Stéphane Mangione

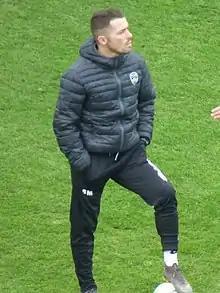
Mangione as a coach of Sochaux in 2019

Stéphane Mangione (born 25 December 1979) is a French football coach and a former player who played as a left winger. He is the caretaker manager of Championnat National club Valenciennes.